Crackerjack (2002 film)

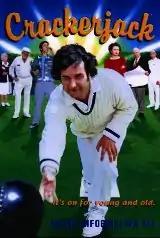
Promotional poster

Crackerjack is a 2002 Australian comedy film starring Mick Molloy, Bill Hunter, Frank Wilson, Monica Maughan, Samuel Johnson, Lois Ramsey, Bob Hornery, Judith Lucy and John Clarke.